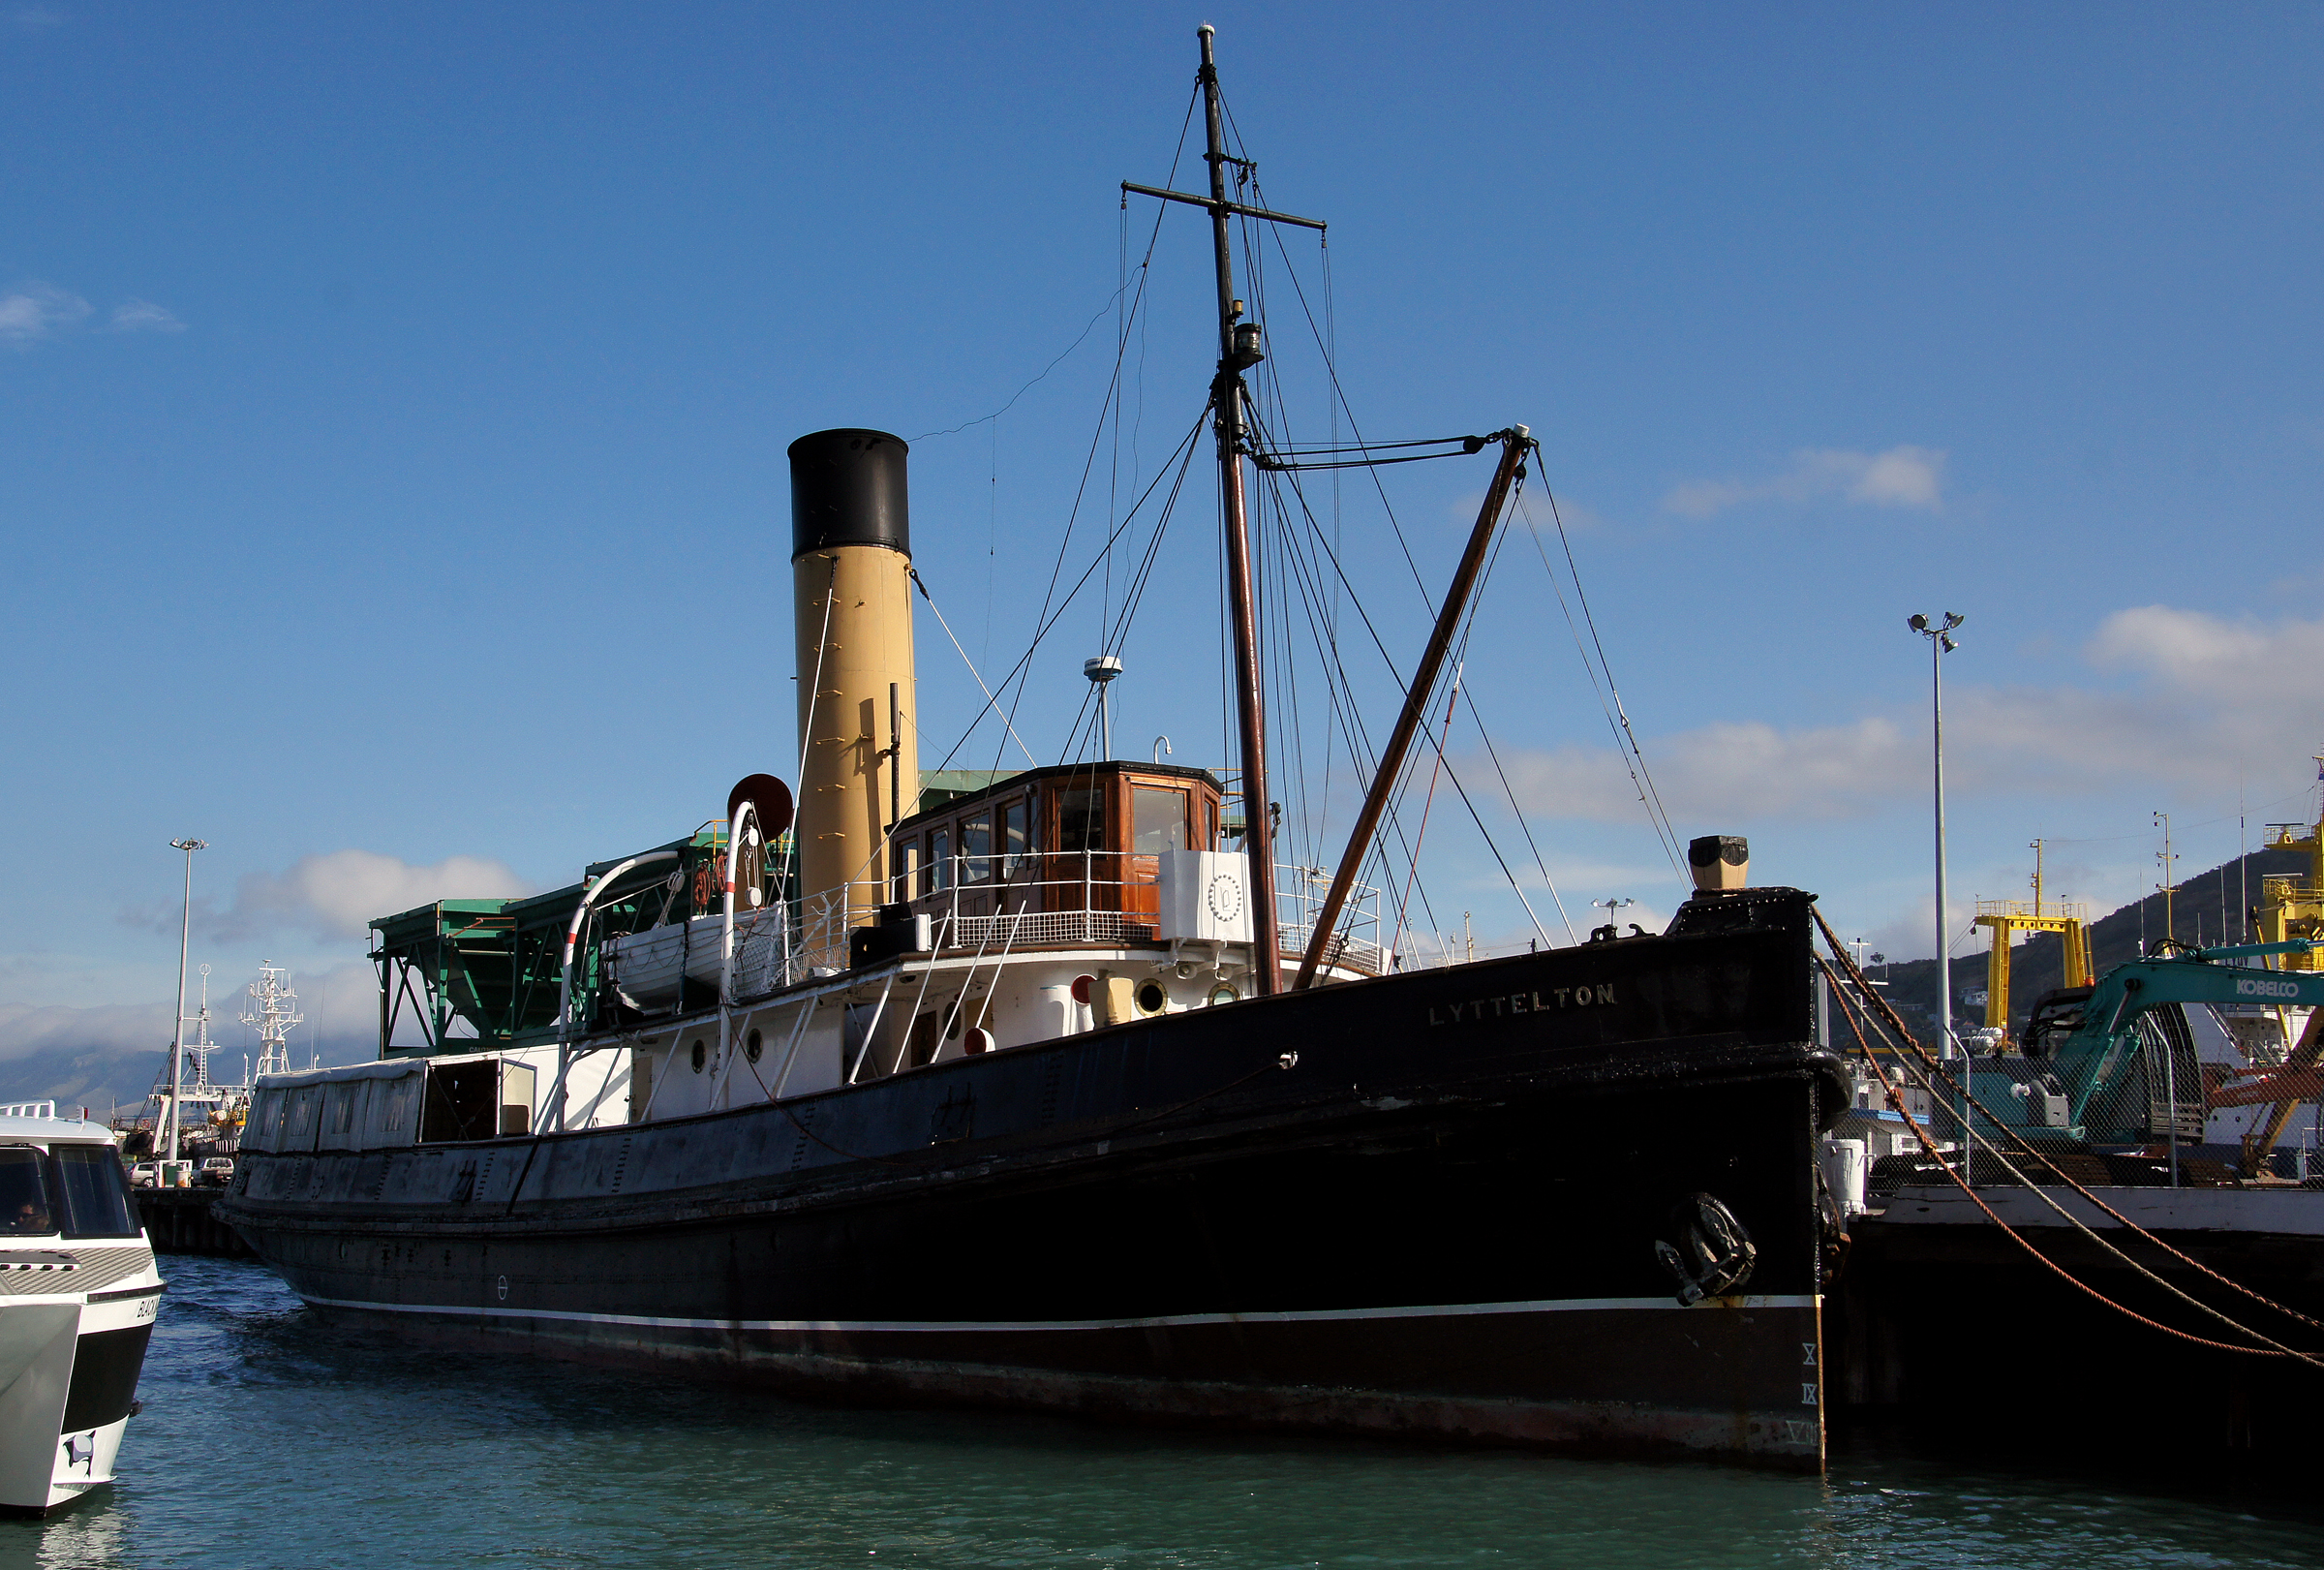
sea, coast, boat, ship, vehicle, mast, bay, harbor, port, waterway, publicdomain, channel, tugboat, steamtuglyttleton, watercraft, tug, steamboat, vintageship, fishing vessel, freight transport, fishing trawler